Comets in fiction

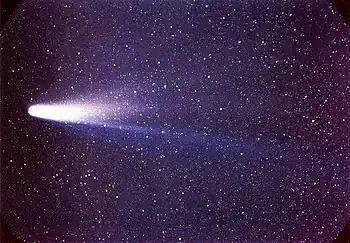
Halley's Comet, here pictured during its 1986 appearance, is a living entity in several works of fiction.

Outside of literature, impact events—both by comets and other objects such as asteroids—appeared only infrequently for most of the 1900s; the impact of Comet Shoemaker–Levy 9 on Jupiter in 1994 was followed by a sharp increase in depictions of such events across film, television, and video games. Weaponized comets appear in the 1985 "Doctor Who" serial "Attack of the Cybermen" and the 1998 episode "" of "", in both of which the villains redirect comets towards Earth. The theme of averting disaster by intercepting an approaching comet appears in the 1990 video game "Damocles", the 1998 film "Deep Impact", and the 2021 film "Don't Look Up"—the last of which uses it as a vehicle for satire, where humanity's inept handling of the situation serves as an allegory for real-world efforts to combat climate change. A different type of disaster appears in the 1984 film "Night of the Comet", where the passage of a comet triggers a zombie apocalypse.